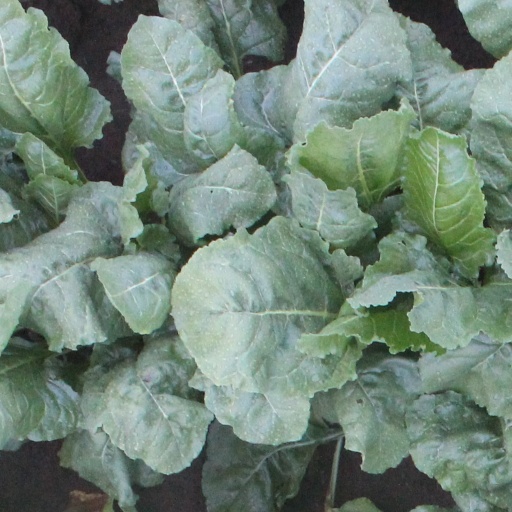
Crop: sugar beet